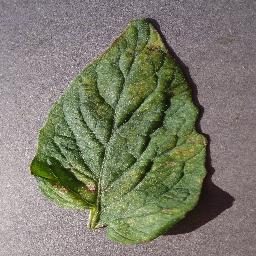
Label: Tomato___Spider_mites Two-spotted_spider_mite